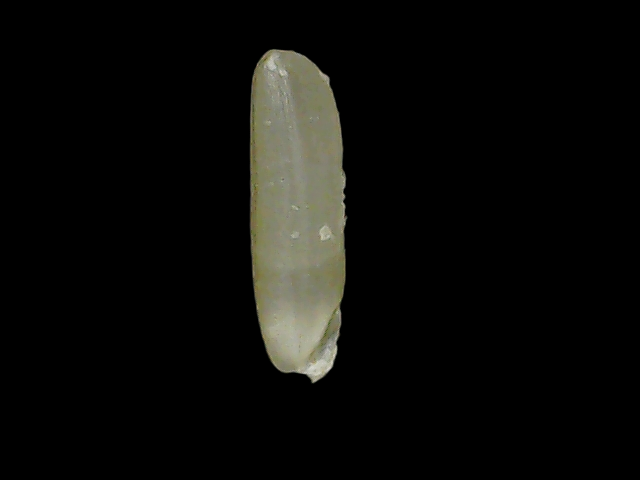
Rice variety: Binadhan19